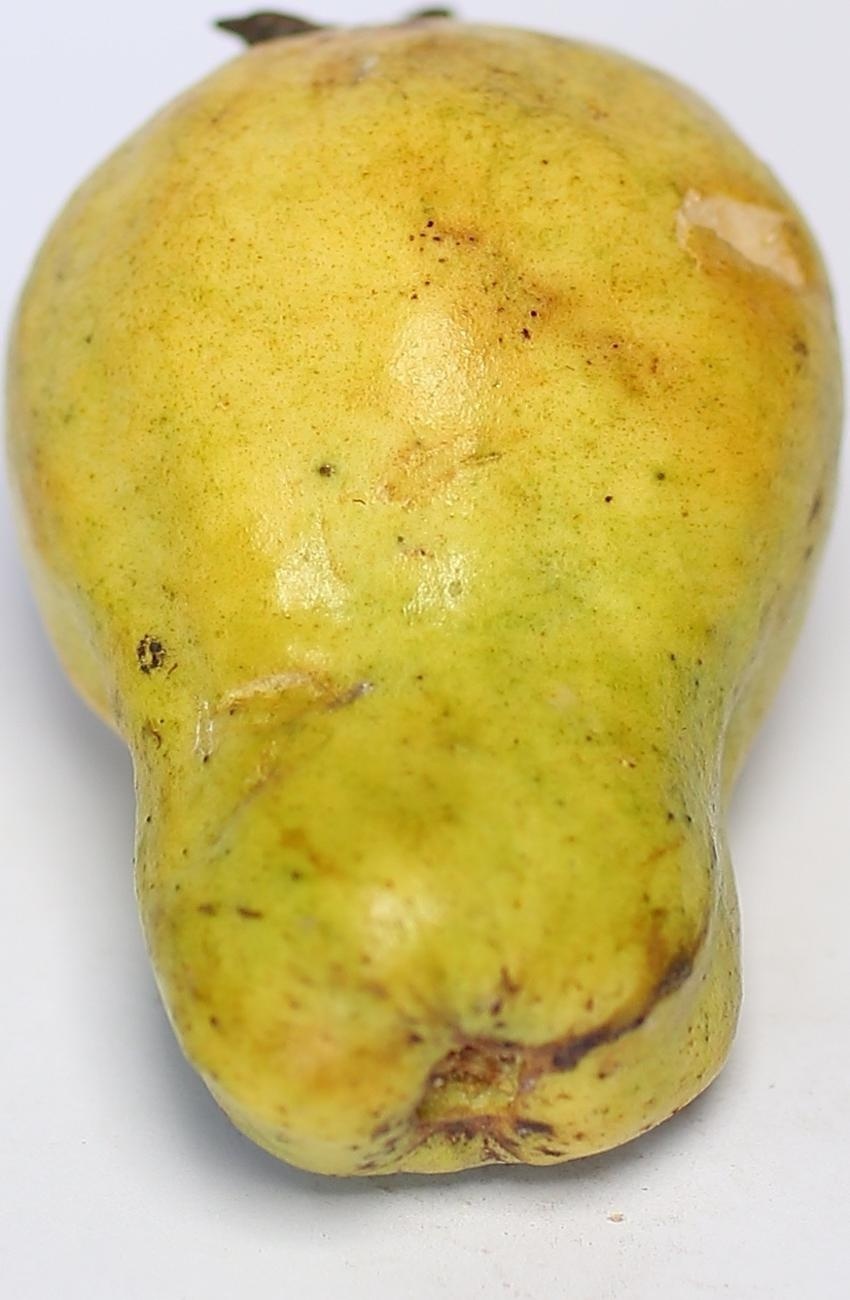
Maturity: ripe
Variety: local-sindhi